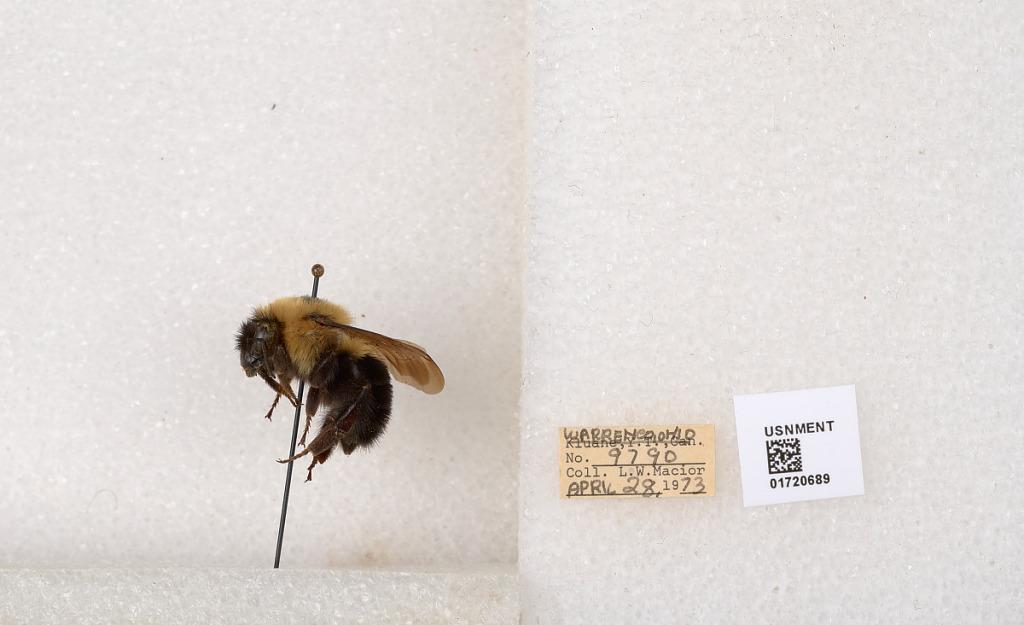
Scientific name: Bombus bimaculatus Cresson
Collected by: L. Macior
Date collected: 1973-4-28
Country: United States
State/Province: Ohio
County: Warren
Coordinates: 39.4276, -84.1668